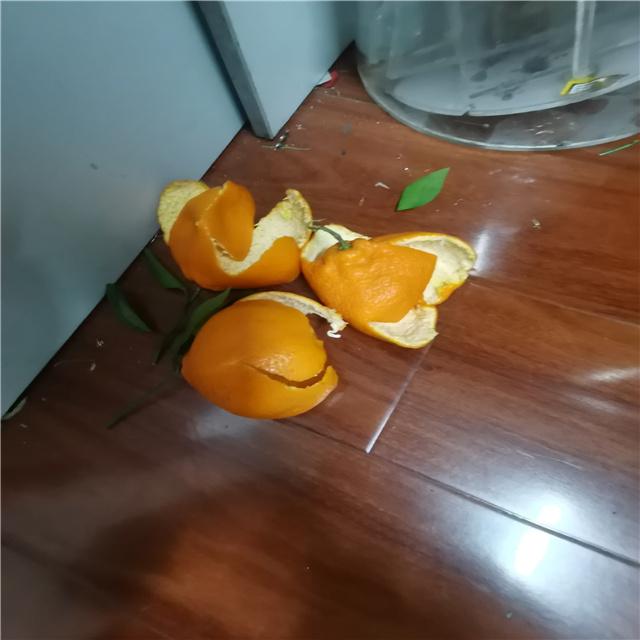
Label: peels